Bis (Scottish band)

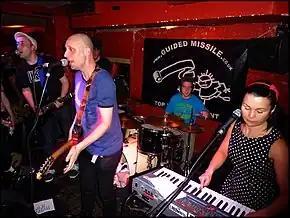
Bis performing at London's Buffalo Bar in 2012. L-R: John Disco, Sci-fi Steven, Manda Rin.

Bis (stylised in all lowercase) are a Scottish indie pop band composed of Steven Clark (Sci-Fi Steven), John Clark (John Disco), and Amanda MacKinnon (Manda Rin), formed in 1994. The band's name, rhyming with 'this', derives from "black iron skyline", a lyric from the song "Twilight of a Champion" by The The.